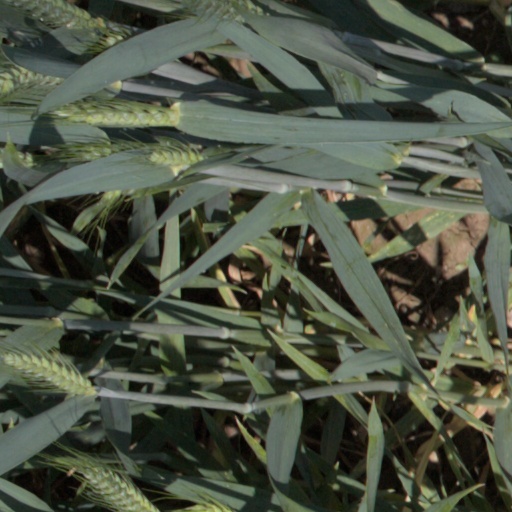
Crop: wheat